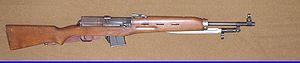
La carabine Rashid est réglementaire dans la police et l'armée égyptienne.